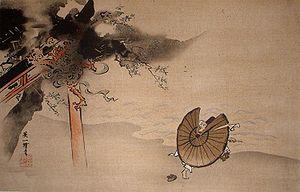
Hanabusa Itchō est un peintre japonais, ainsi qu'un calligraphe et un poète de haiku. On le connaît aussi sous le nom de Hichikawa Waō, ainsi que sous un certain nombre d'autres noms.